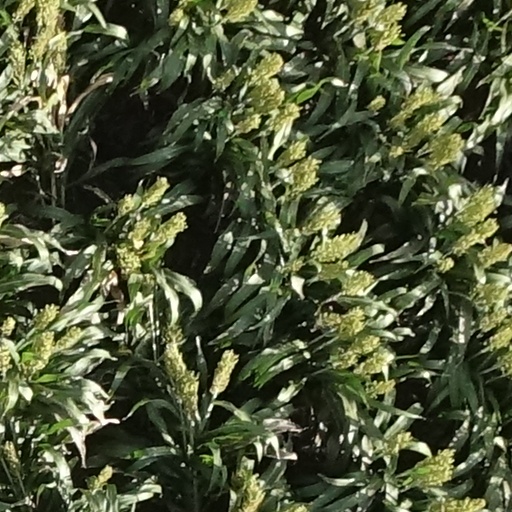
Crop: sorghum